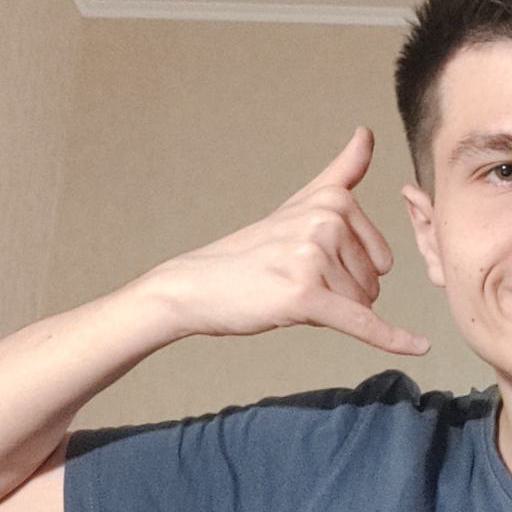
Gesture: call